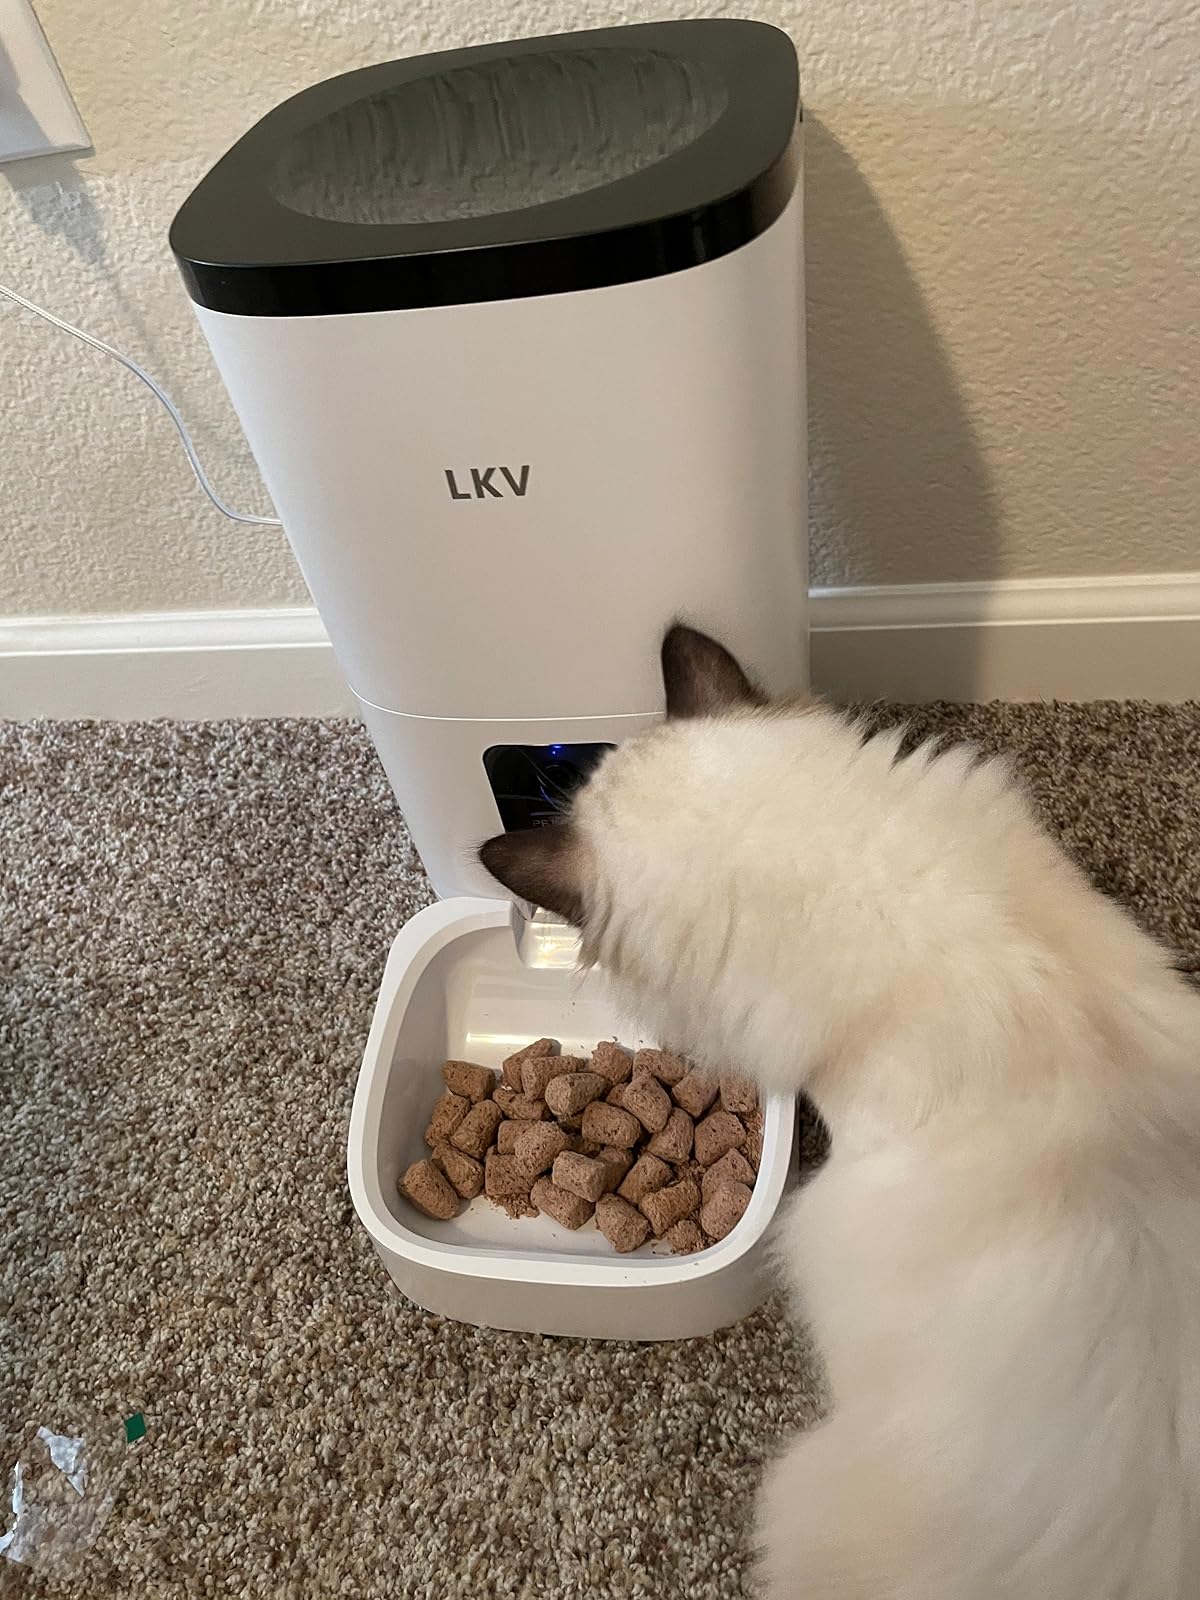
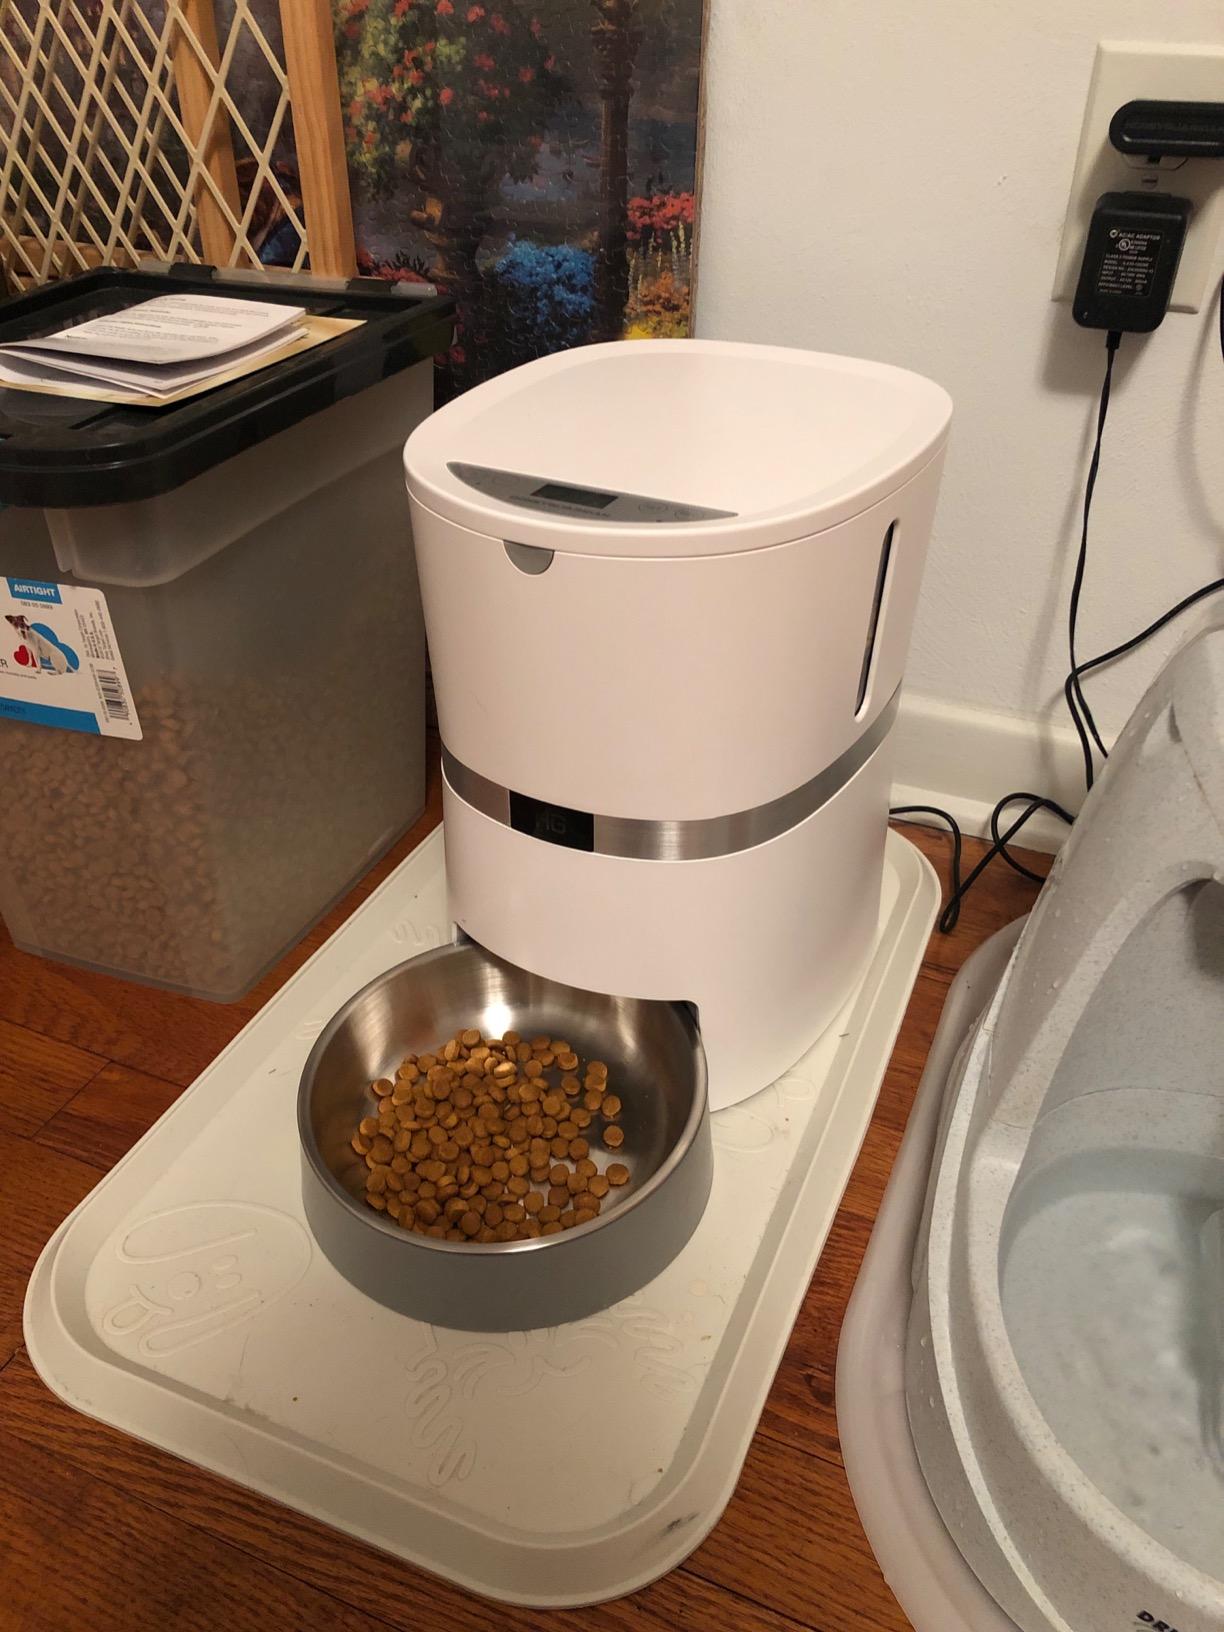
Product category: items_feeder
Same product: no